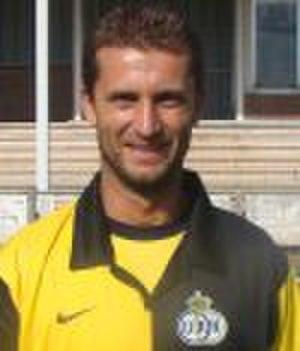
Gábor Bukrán
Gabor Bukran est un joueur hongrois de football né le 16 novembre 1975 à Eger.